Thongchai Sukkoki

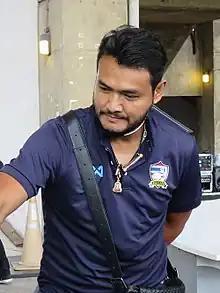

Thongchai Sukkoki (born 17 August 1973) is a Thai professional football manager, former player and Football Critics YouTuber who is the head coach of Thai League 2 club Nakhon Pathom United.